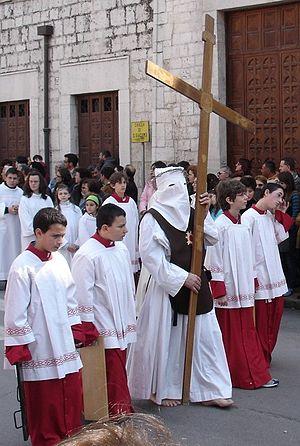
Barletta [bar’letta] est une ville italienne d'environ 94.340 habitants, un des trois chefs-lieux de la province de Barletta-Andria-Trani, dans la région des Pouilles.